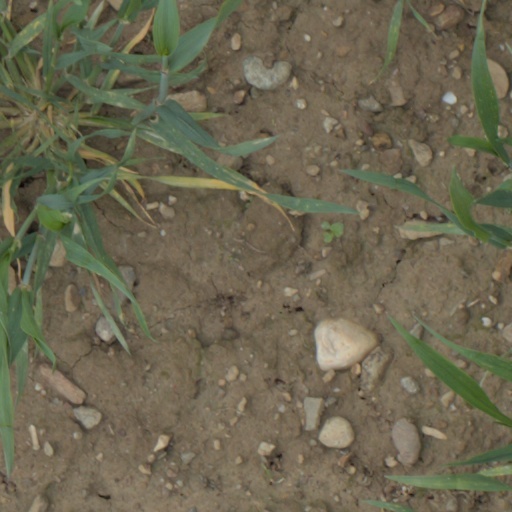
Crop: wheat